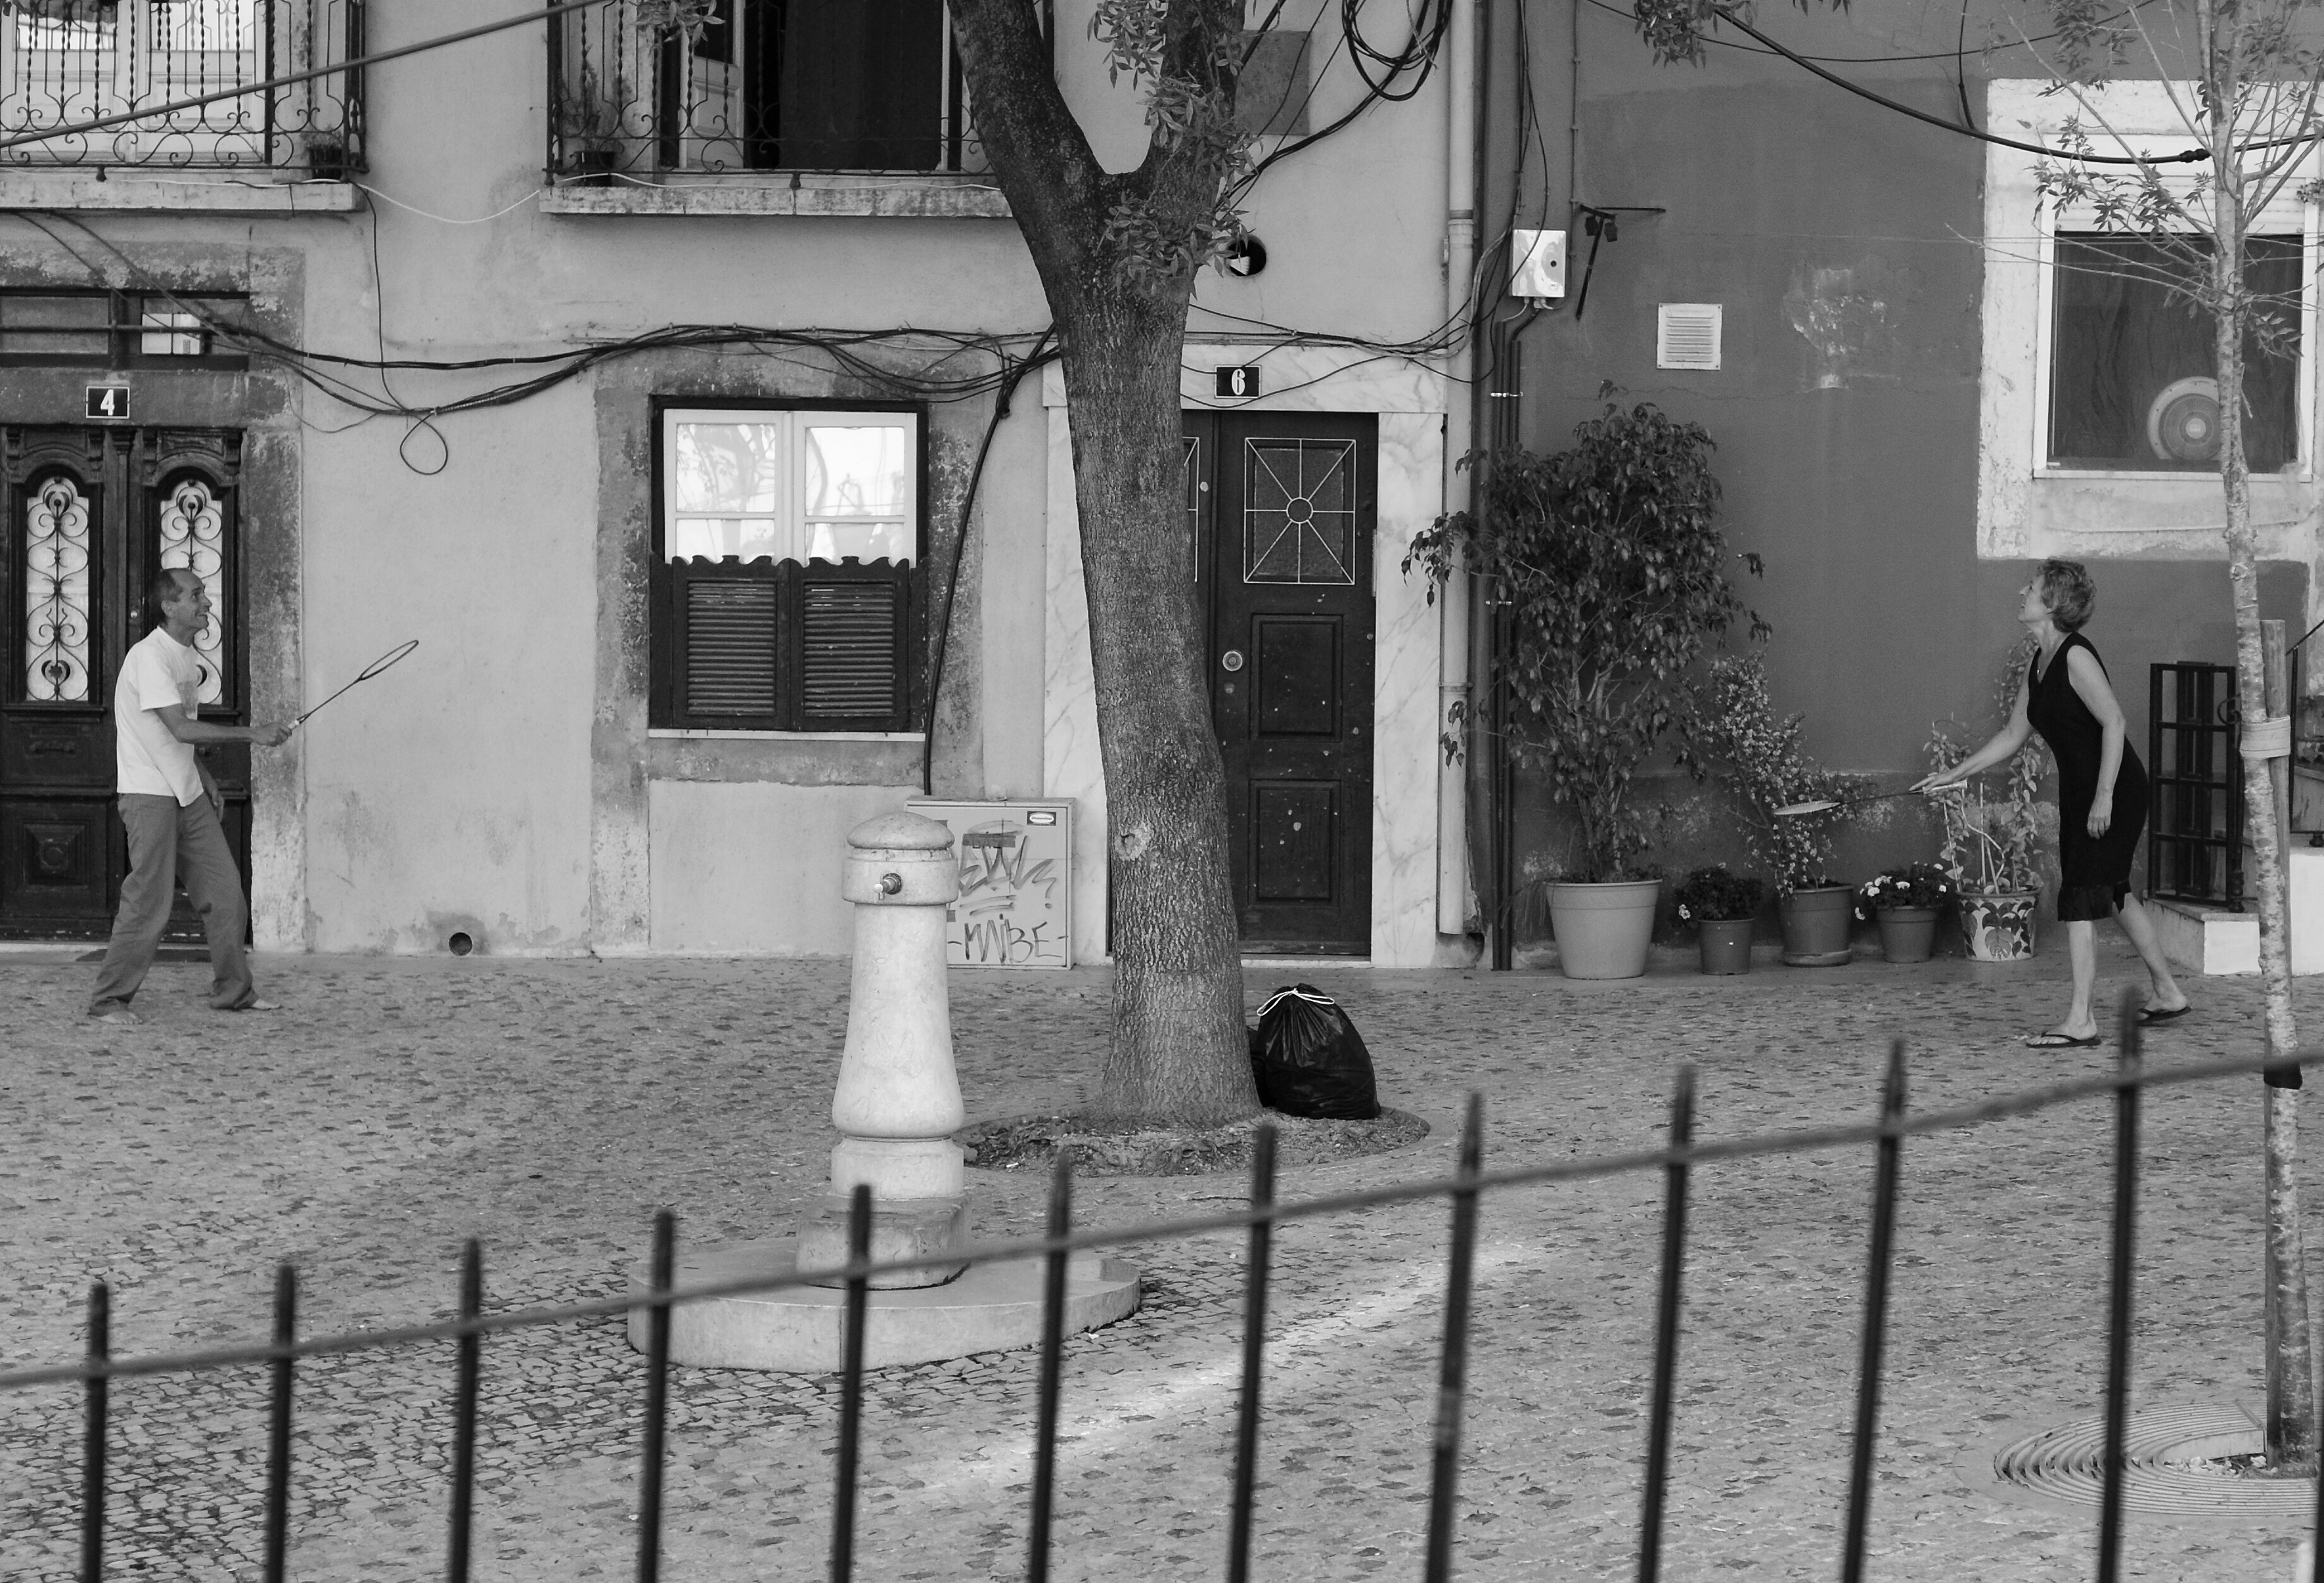
creative, snow, black and white, people, road, white, street, photography, alley, urban, social, dslr, lens, black, monochrome, streetphotography, bw, blackandwhite, blackwhite, streets, candid, 50mm, shooting, moments, infrastructure, public, photograph, prime, sony, pretoebranco, rua, streetphoto, branco, shape, lisboa, lisbon, moment, unposed, decisive, pretobranco, preto, sp, dslra200, badminton, shuttle, pb, inpublic, fotografiaderua, streetmoments, lavinha, sal50f18, a200, sal, joao, jo olavinha, racket, streetbadminton, urban area, monochrome photography